Machame

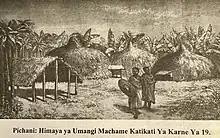
Machame Kingdom 19th Century

The Machame Kingdom, located within the Kikafu River basin on the southern slopes of Mount Kilimanjaro, is a historically significant region characterized by its rich cultural heritage and agricultural fertility. This kingdom is distinguished by its unique traditions, customs, and dialects, which set its inhabitants apart from neighboring communities.